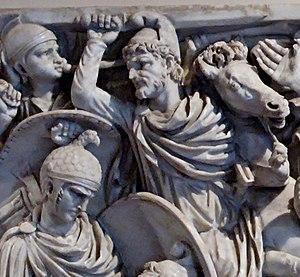
Sarcophage dit «